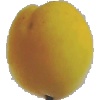
Label: Peach 2